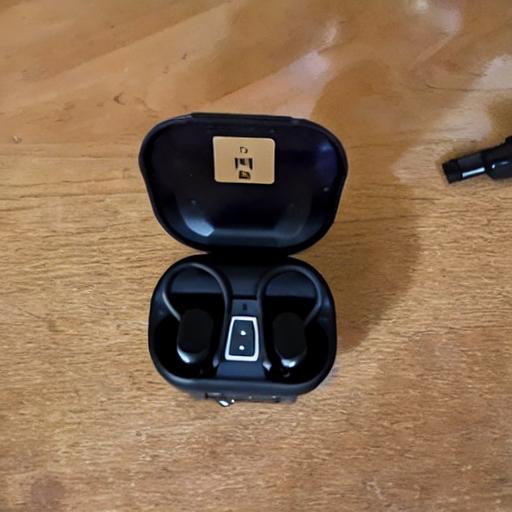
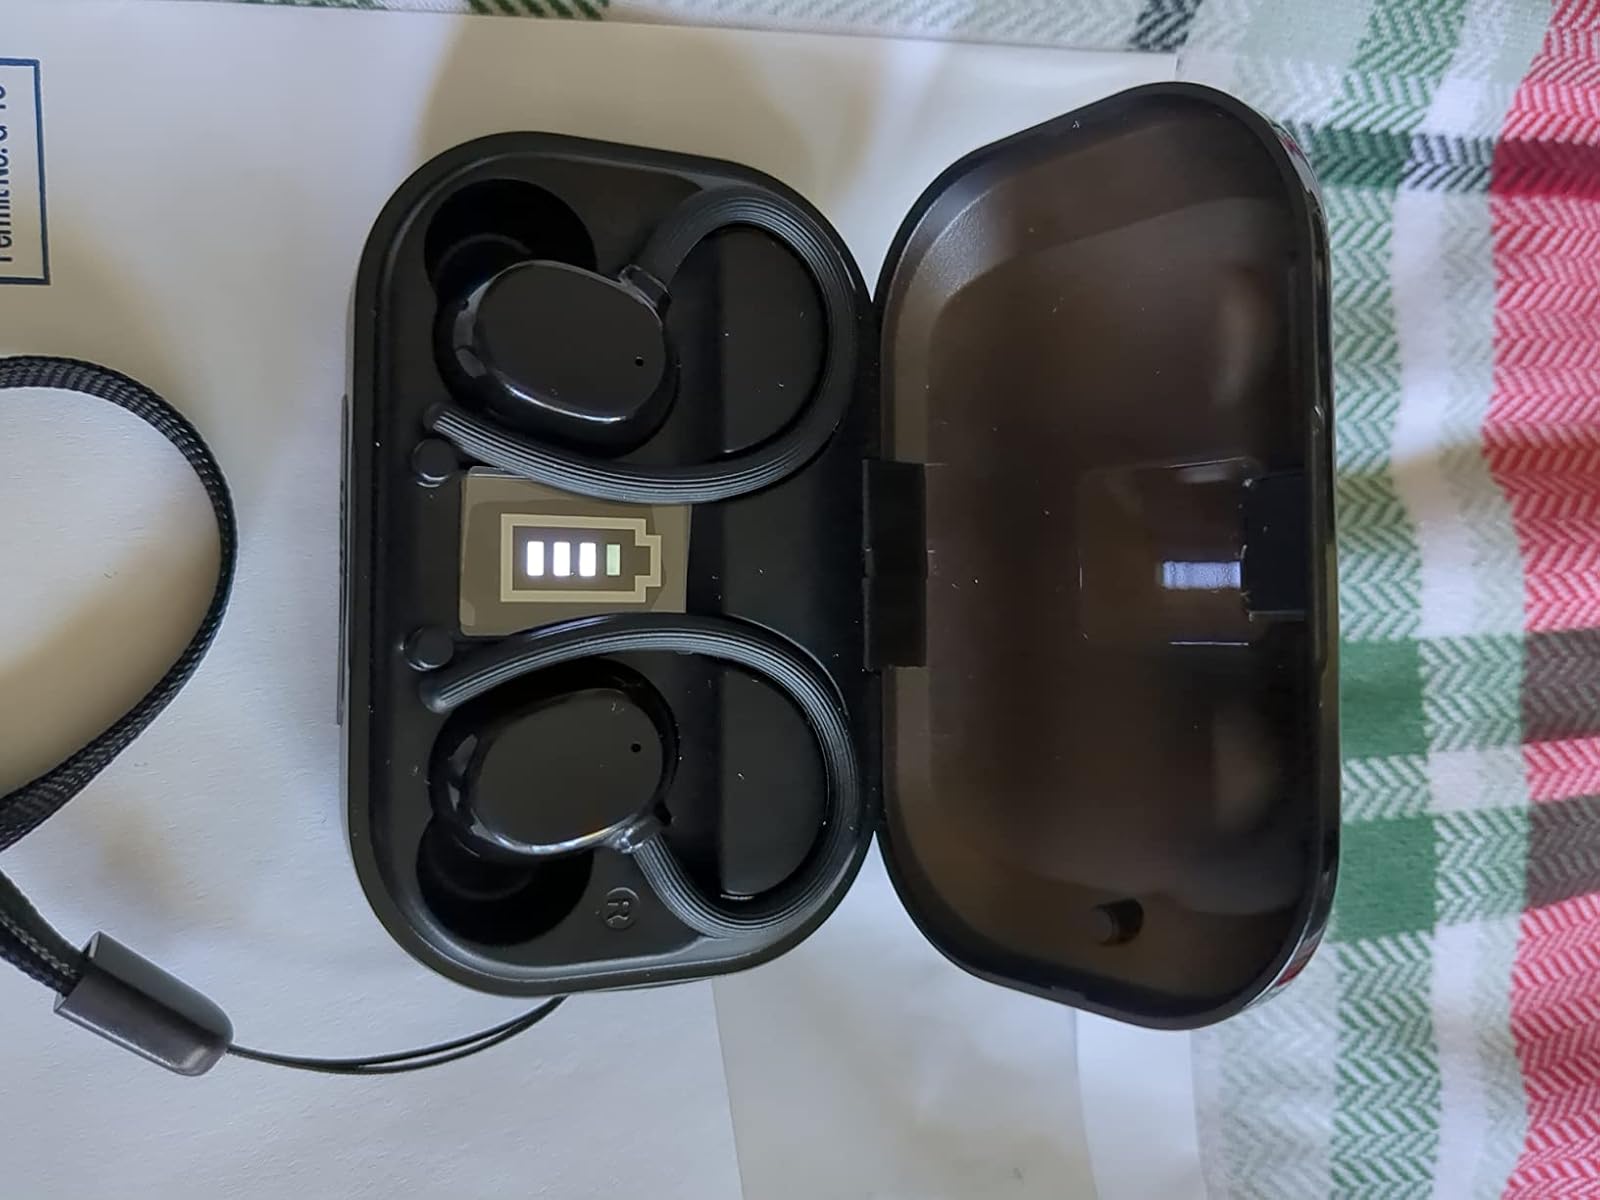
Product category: earbuds
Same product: no